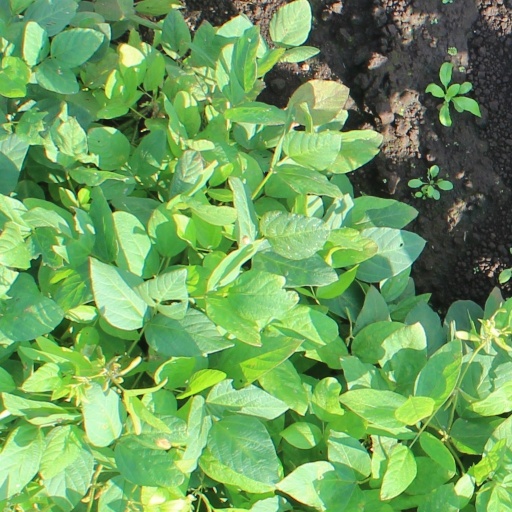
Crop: soybean